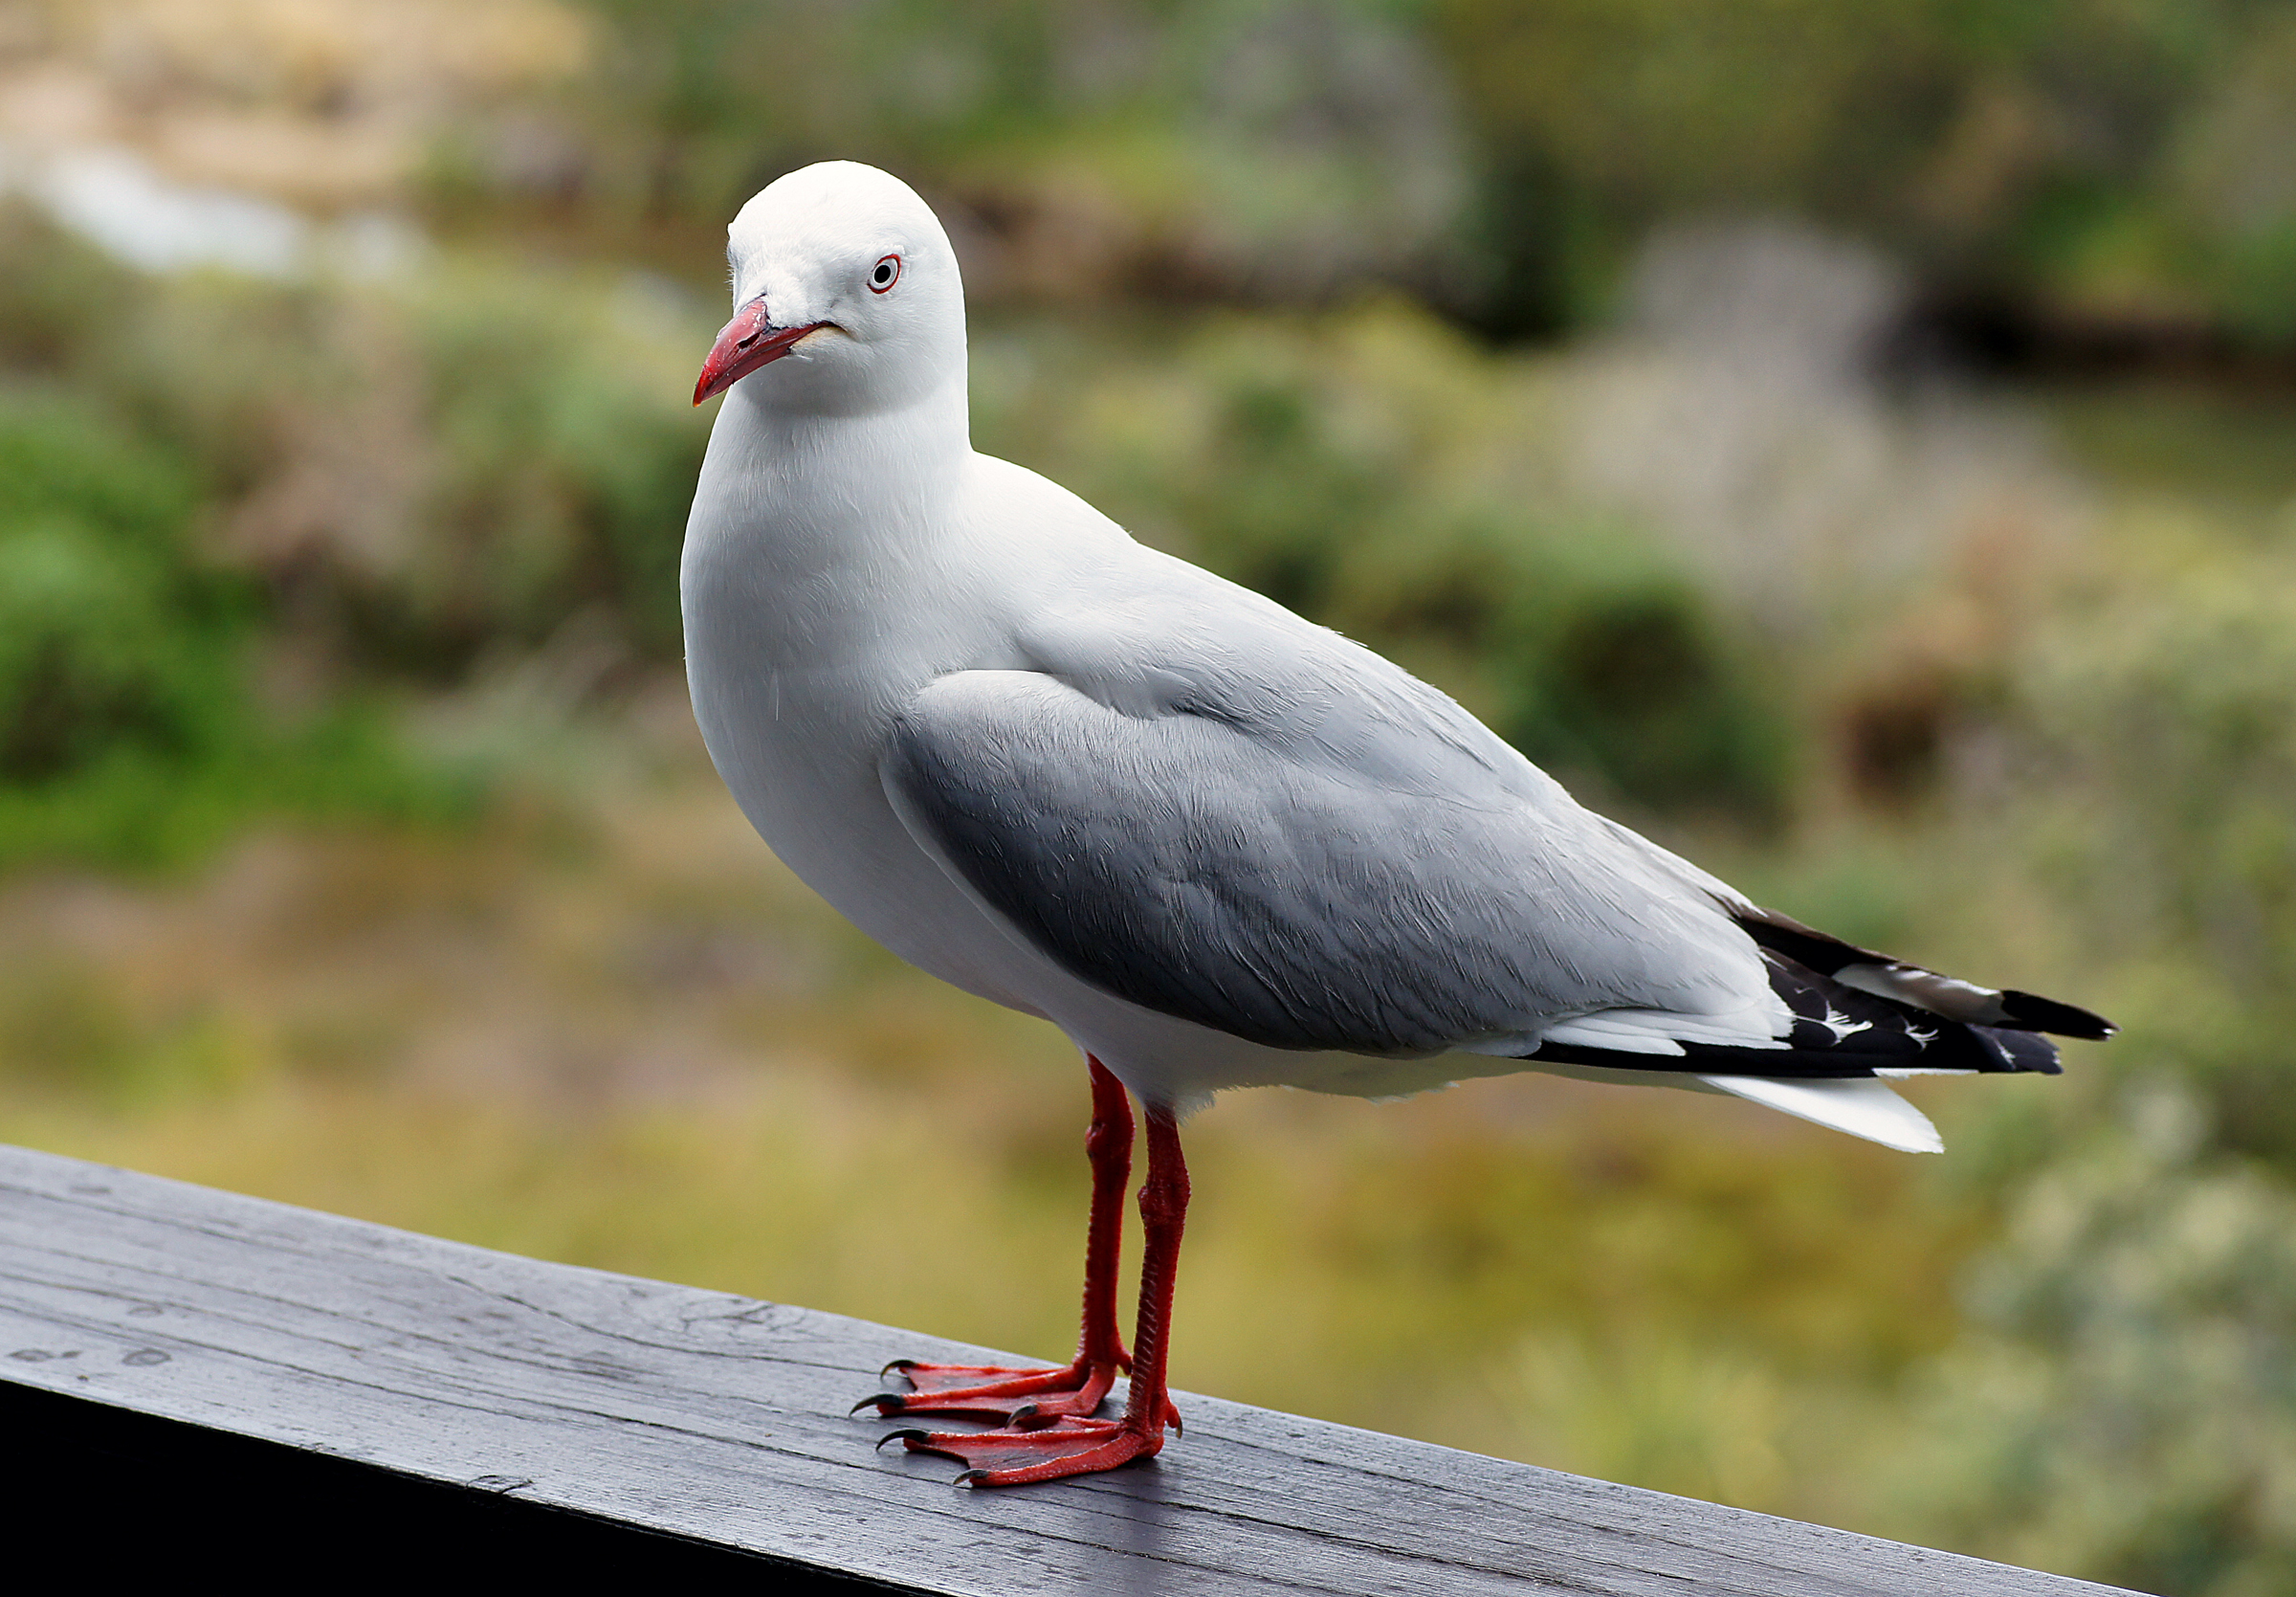
bird, seabird, seagull, wildlife, gull, beak, fauna, birds, publicdomain, seabirds, vertebrate, whitebird, marinebirds, sonydslra580, redbilledgull, tamron90mmmacro, redbeck, sonyphotographing, charadriiformes, european herring gull